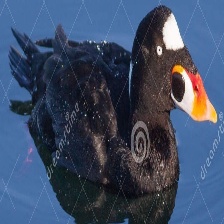
Species: SURF SCOTER
Scientific name: MELANITTA PERSPICILLATA
ImageNet parent category: drake